Stobi

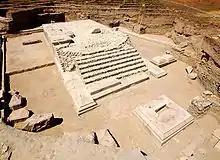
Temple of Isis at Stobi

The Grand Palace near the eastern wall of the city was built during the Roman period and contains beautiful frescoes. The Temple of Nemesis in the theater, and religious items related to Hygeia and Telesphorus, Artemis Locheia, Apollo Clarious, Jupiter, Dionysus and Hera were common during this time. In the early Christian period Stobi was an episcopal see by 325, when the bishop Budius took part in the First Council of Nicaea. Stobi is one of a small number of cities from the late antique and early Christian period that kept a large number of mosaics. From the 4th to 5th century, several big churches were built and were known for their interior decoration of mosaics and frescoes. Decorative mosaics can also be found in private luxury buildings from late Antiquity, such as the Villas of Theodosius, Policharmosius and Peristerius. New archaeological research has shown that all Christian basilicas in the city discovered thus far were built over ancient buildings.